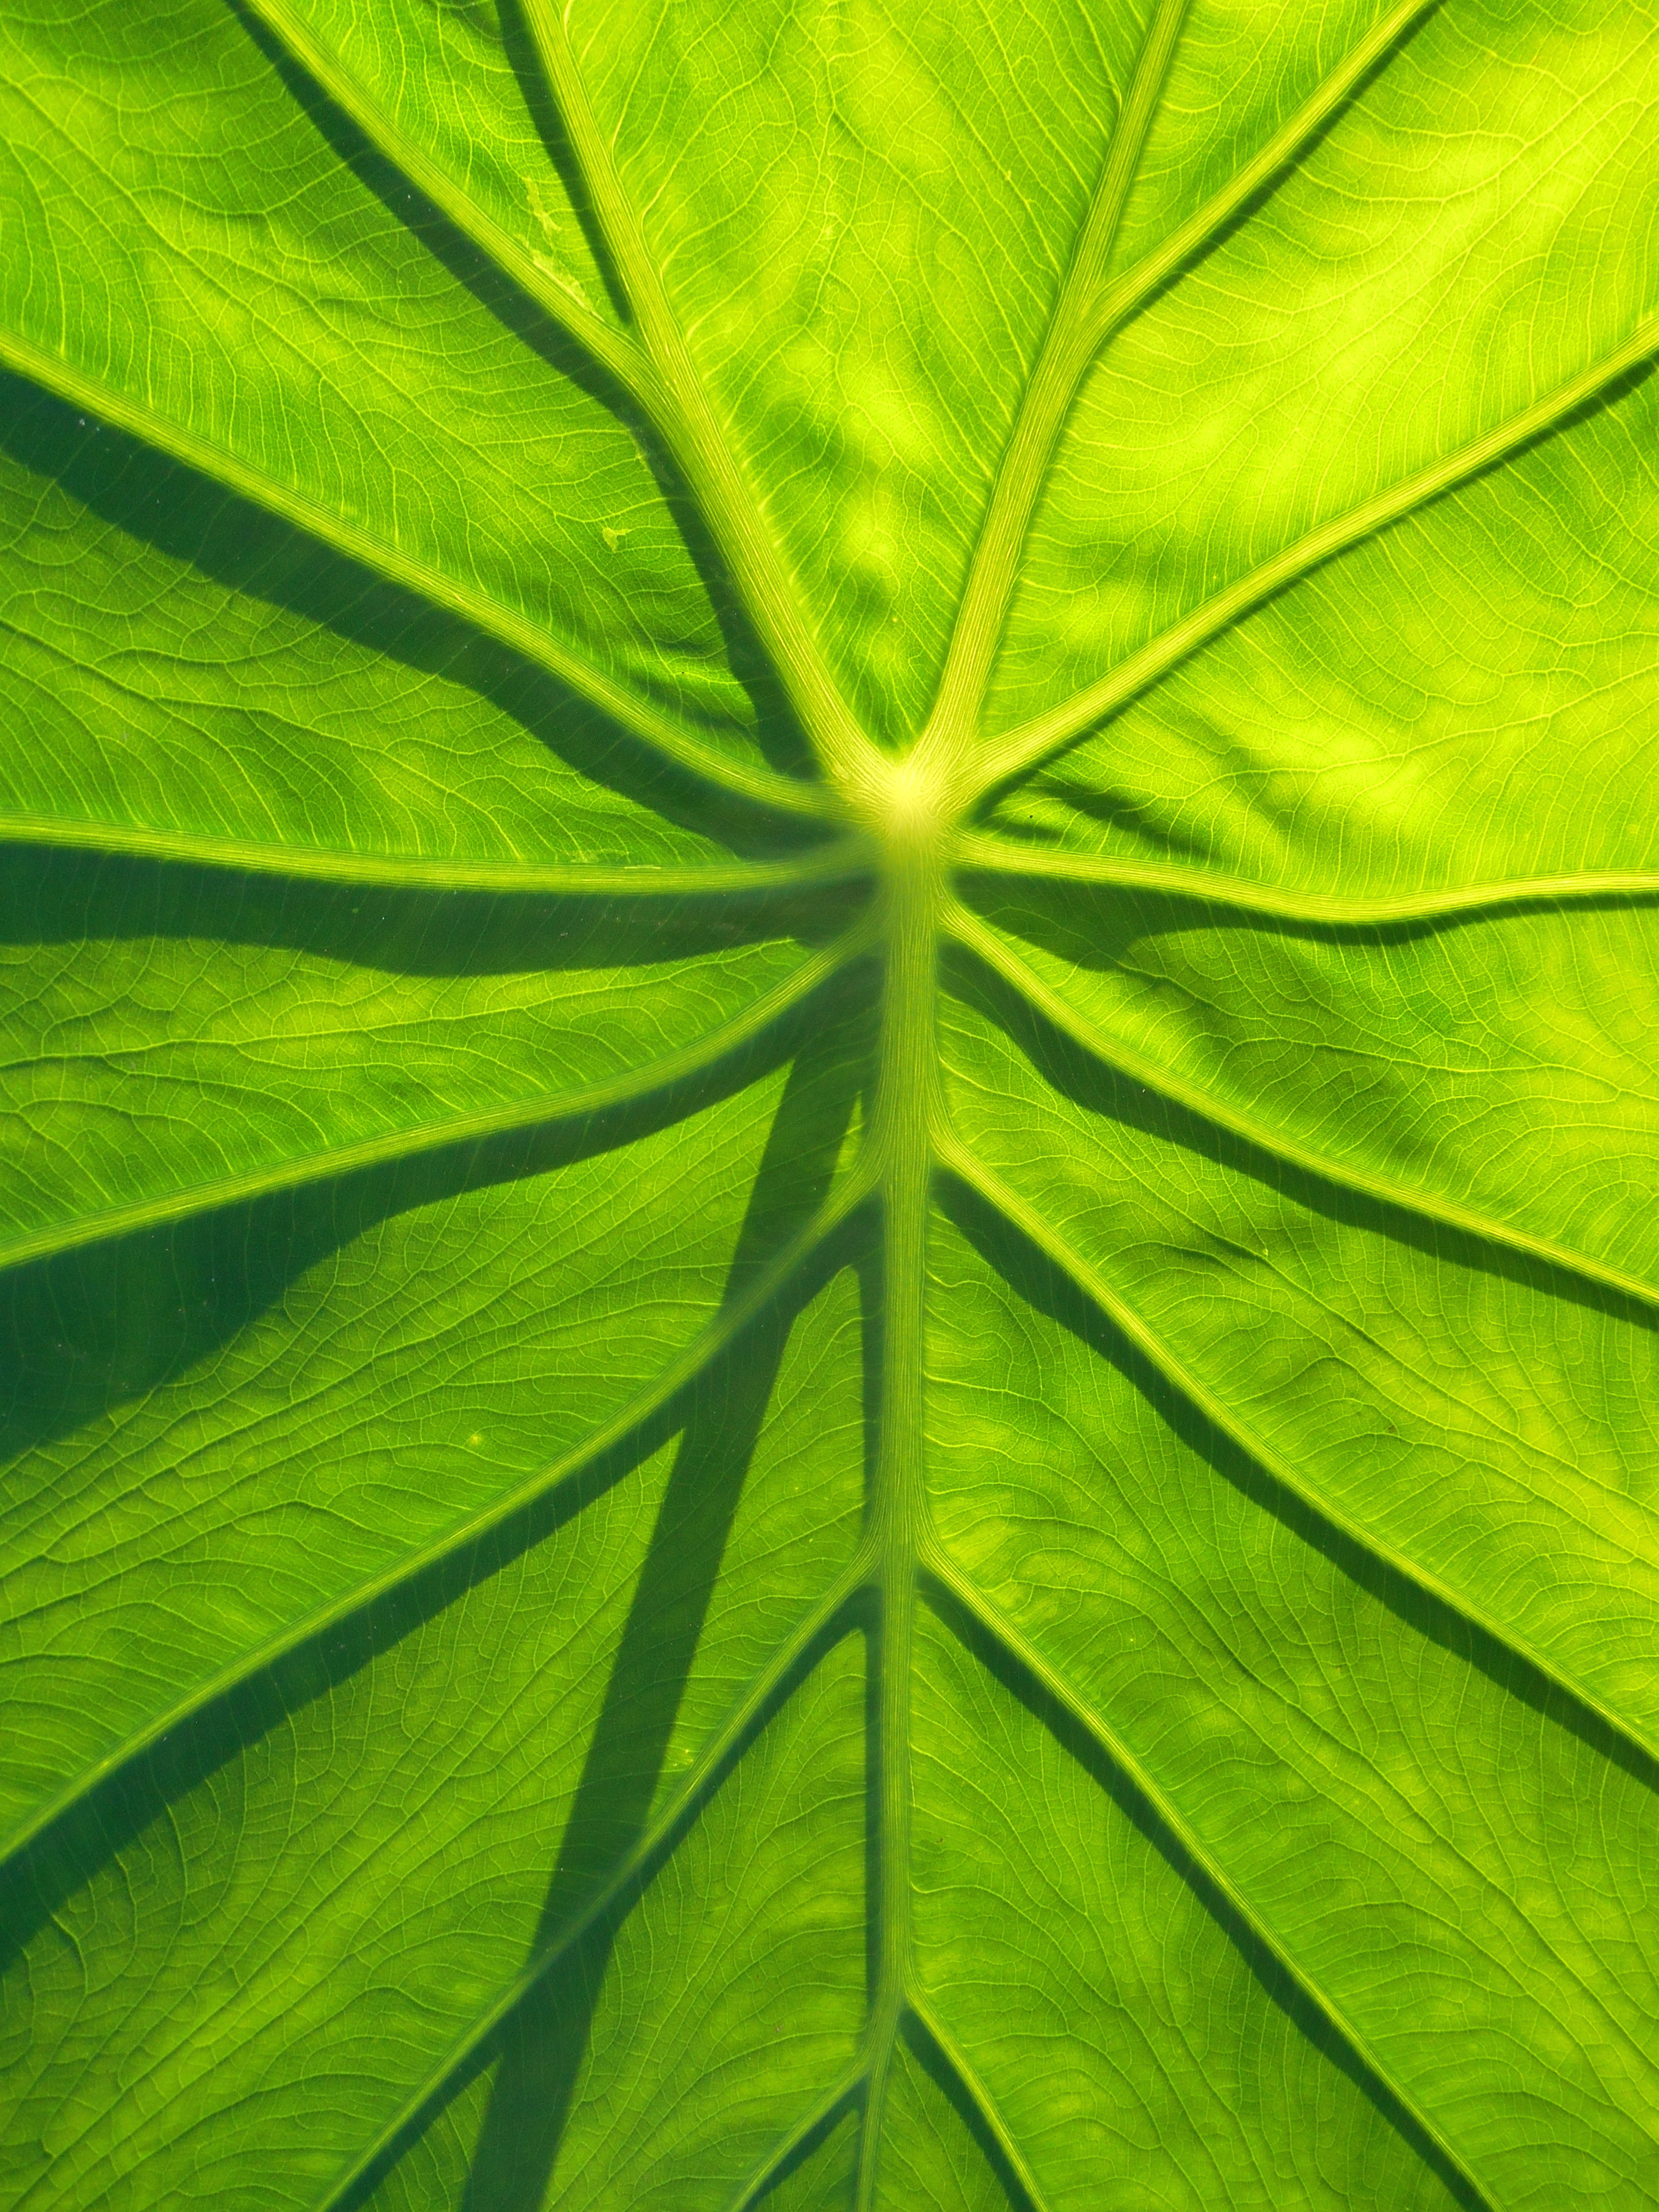
plant, leaf, flower, green, natural, botany, flora, macro photography, taro, plant stem, land plant, leaf vegetables